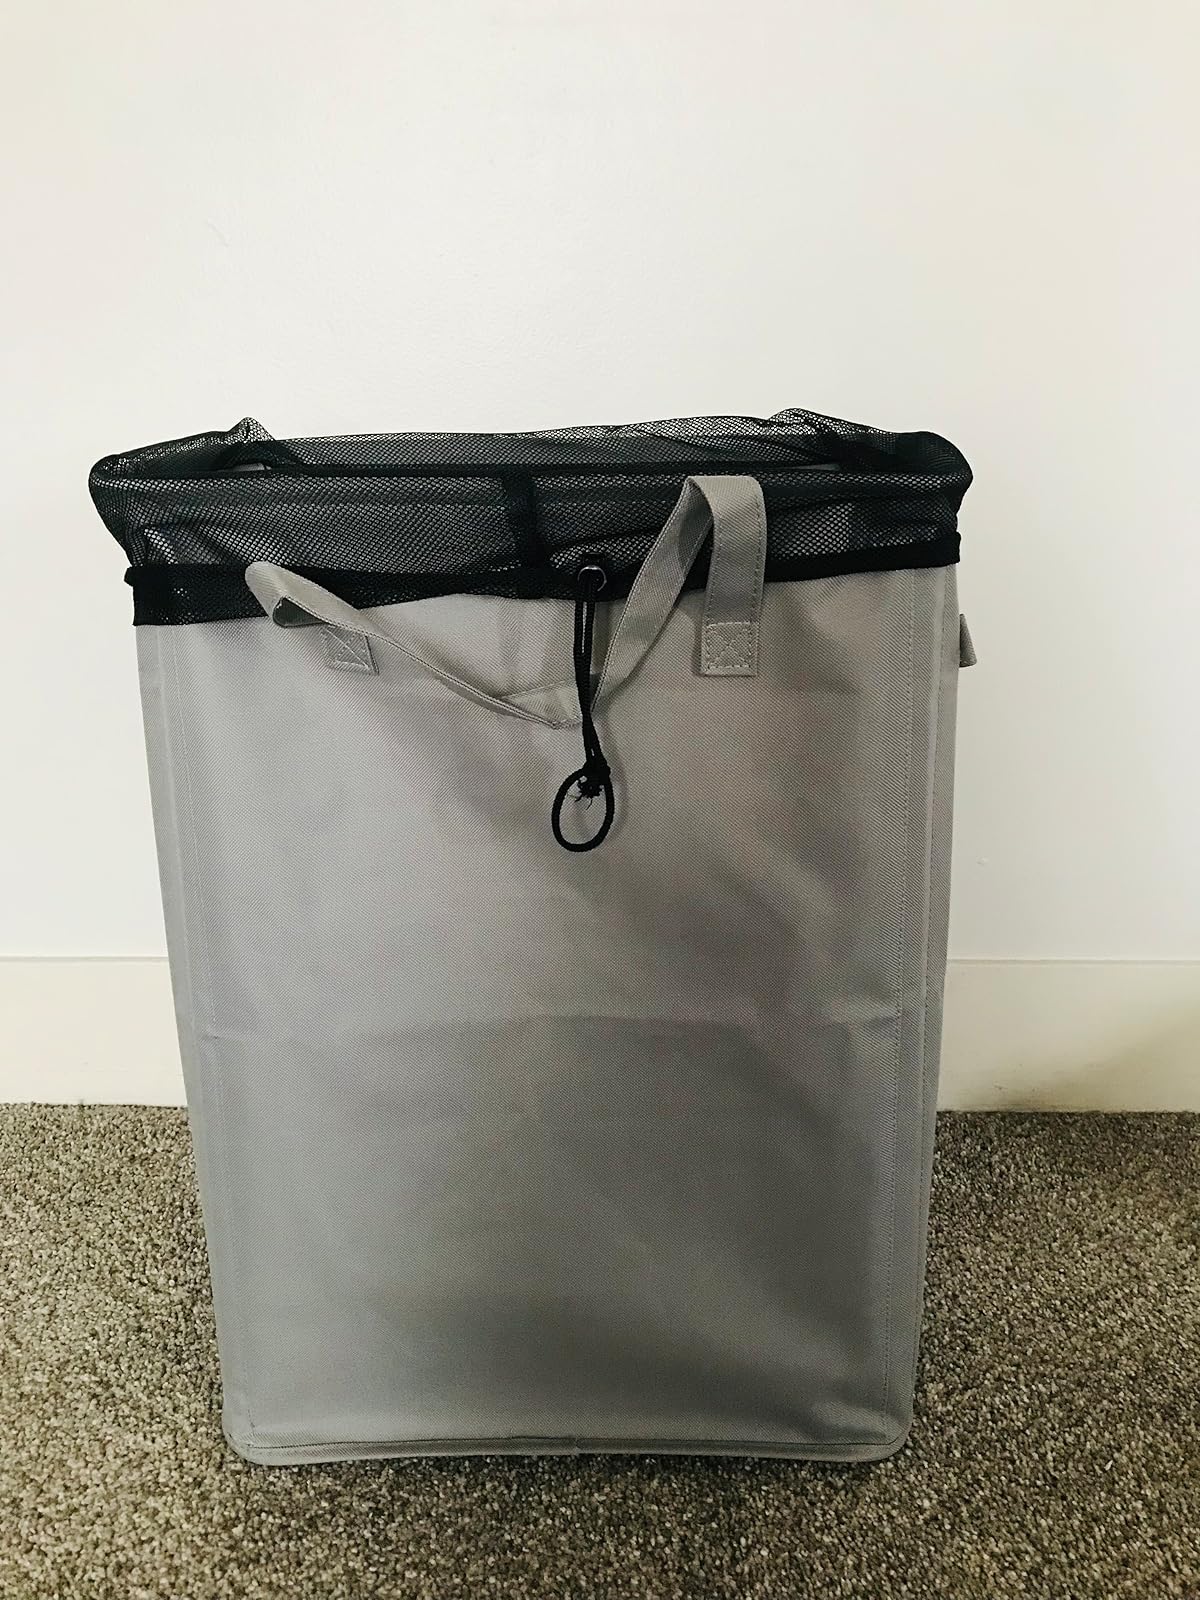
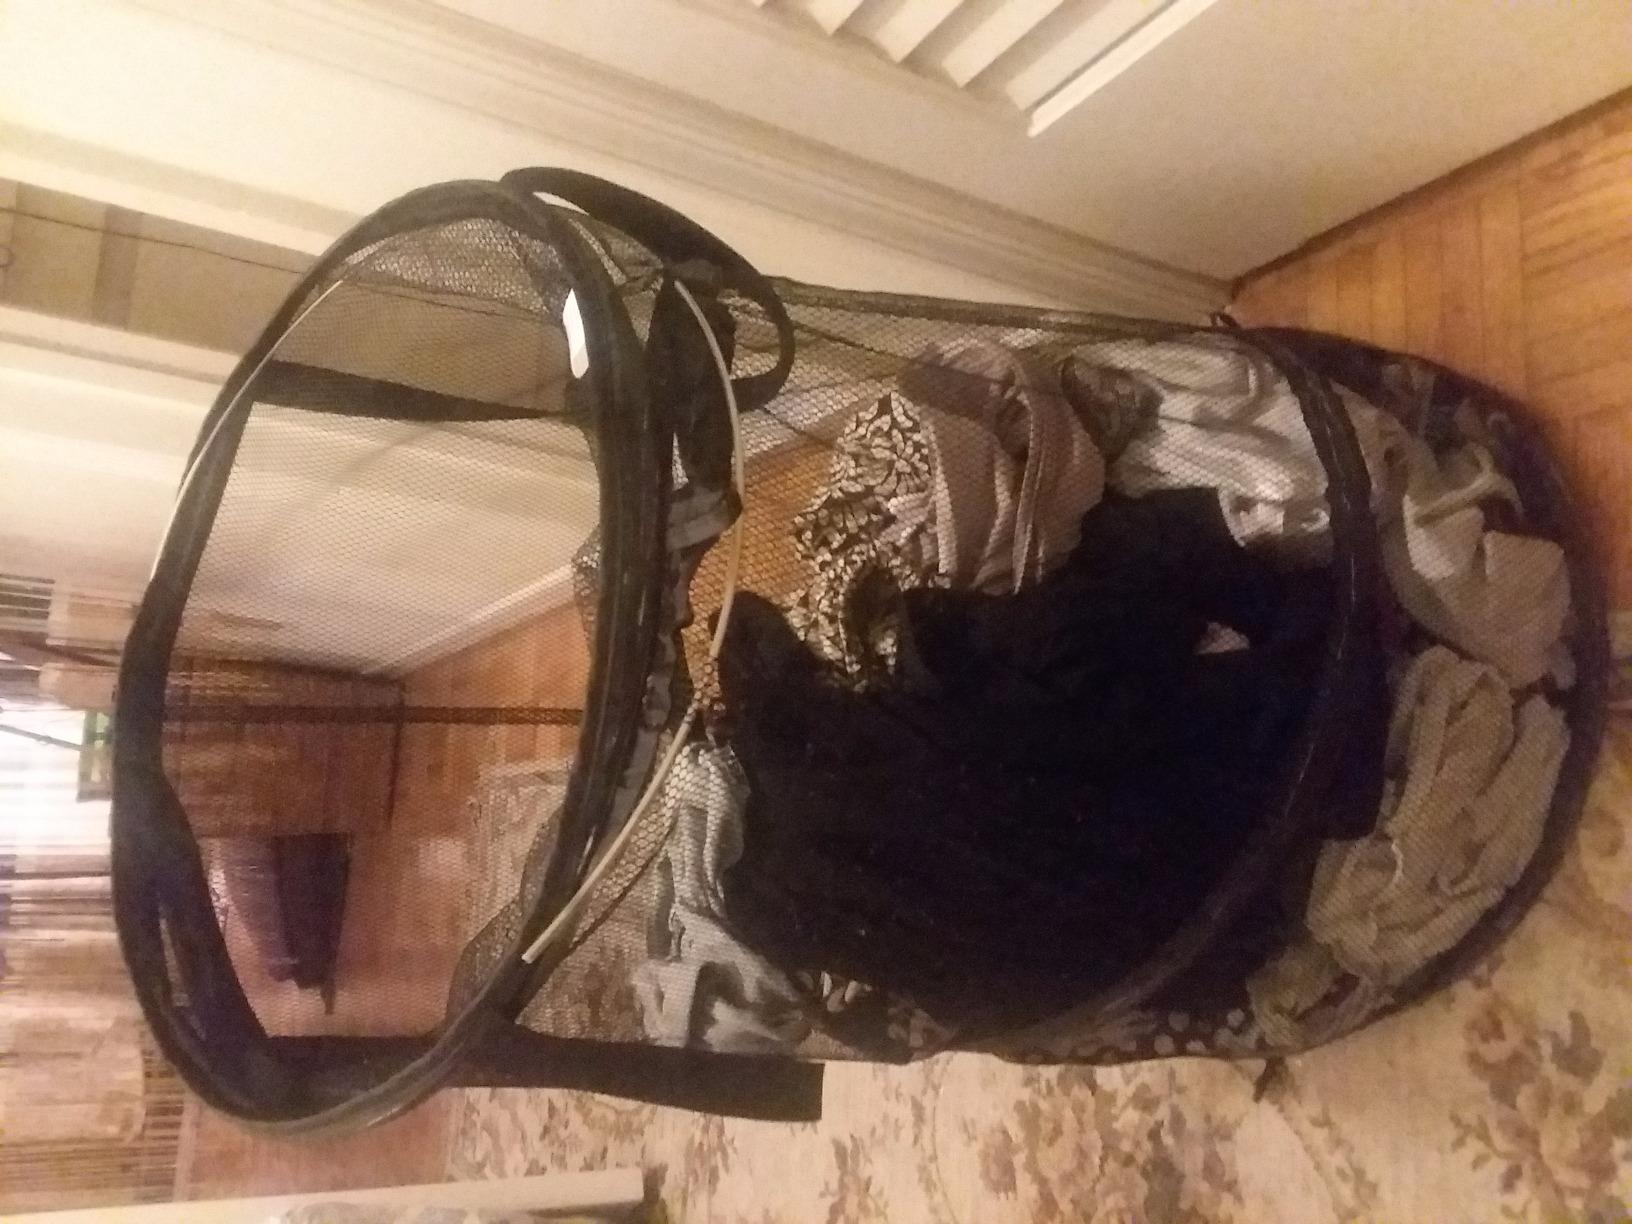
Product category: items_hamper
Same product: no